Silas Papare

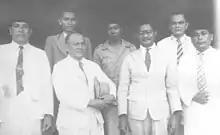
Sam Ratulangi (bottom row, second from left) influenced Papare during the former's exile in Serui

Immediately after the war, once Dutch authorities took over Papua's administration from the Allies, Papare became the head nurse in Serui. Although he was entrusted to be advisor to Sugoro Atmoprasojo Bestuur (civil servants) school set up by Resident Van Eeechoud. Notable students of these school included Markus Kaisiepo, Frans Kaisiepo, Nicolaas Jouwe and Lukas Rumkorem. At that time, his anti-Indonesian views were known, stemming from his observations of Indonesian civil servants in Papua being submissive to Japanese authorities while being repressive against Papuans. Although he would also made contacts pro-Indonesian figures such as Marthen Indey from Papuan Battalion, as well as Corinus Krey, who was adjudant to Atmoprasojo, from his hospital work in Harapan village. He would be involved in the formation of student organization tasked of helping Sugoro Atmoprasojo, with other members including Lukas Rumkorem, Yan Waranu, G. Sawari, S.D. Kawab, and Corinus Krey. Harapan Village would be the basis of Pro-Indonesian movement at this time. In December 1945, Atmoprasojo alongside his students would launch an attempted rebellion alongside KNIL, former members of Kempeitai and Papuan Battalions, with the plan to be executed on 25 December 1945. Dutch authorities would be alerted by a member of Papuan Battalions on 14 December 1945, and in an attempt to split the potential rebel forces spread rumours that Muslim members attempted to attack Christian villages during this attack. KNIL forces from Kloofkamp, Hollandia who were predominantly Christian Ambonese and Minahasan would mobilized and attack Harapan Village located 40 km away. Utilising forces from Rabaul, Dutch authorities would also capture 250 people possibly involved in this attack. Atmoprasojo, Corinus Krey, Marthen Indey and eventually Papare would be captured and sent to prison in Hollandia. Due to these events, Dutch authorities decided to send Frans Kaisiepo instead of Papare to the Malino Conference to represent Papua in the formation of the State of East Indonesia, to not alienate the Ambonese whose support were crucial for the formation of the pro-Dutch “State of East Indonesia,” a decision which slighted Papare. On 17 July 1946, coinciding with Malino Conference, Panggoncang Alam (from Minangkabau) would lead a failed rebellion to free Atmoprasojo and other captured figures by disarming KNIL troops and attacking vital installations, because of Papare and Indey possible involvement, they were exiled to Serui.